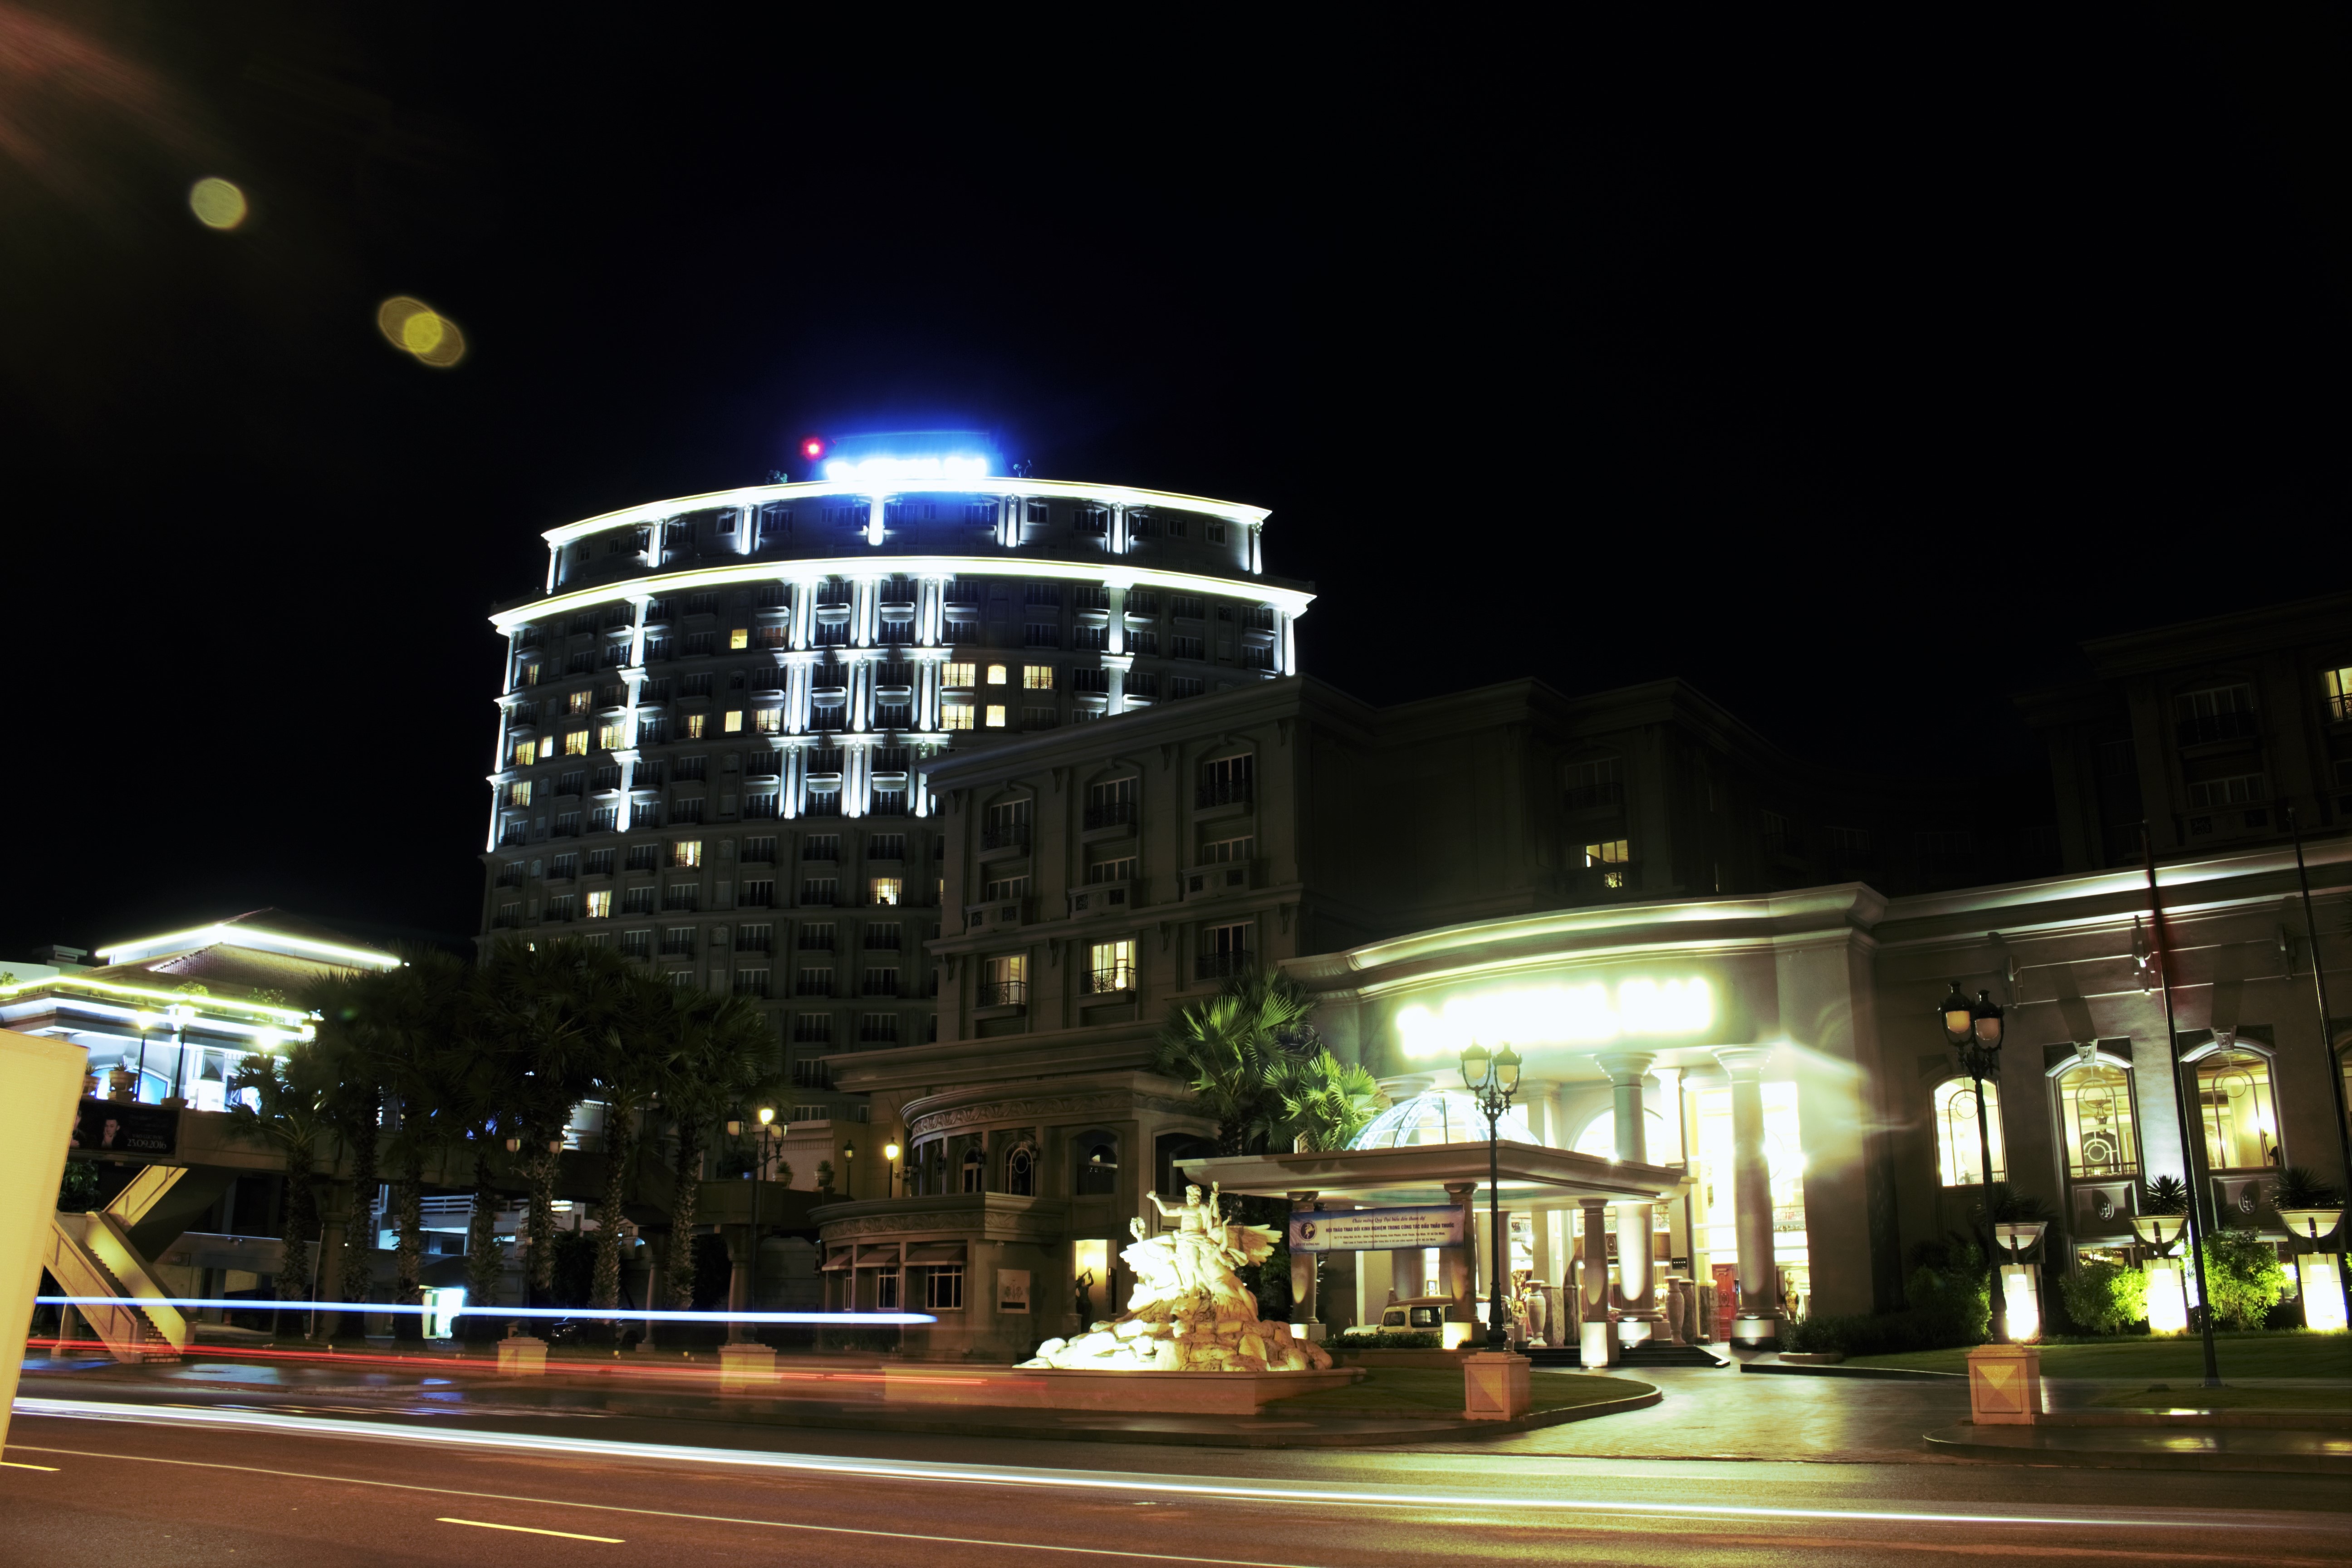
light, night, city, cityscape, downtown, evening, plaza, landmark, lighting, metropolis, metropolitan area